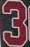
Number: 3